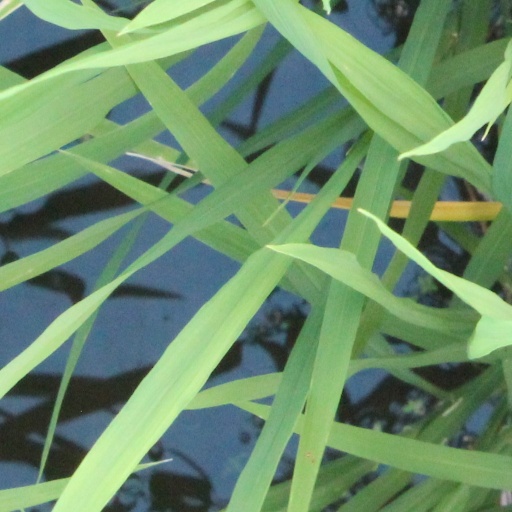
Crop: rice